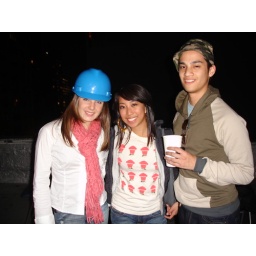
some girl i forgot her name, me, gil on the roof in manhattan.